African-American LGBTQ community

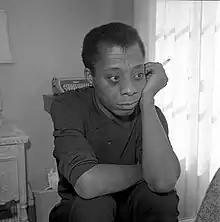
American writer and civil rights activist James Baldwin in Los Angeles, 1964. Baldwin was a prominent trailblazer of LGBT literature in the 20th century, particularly his 1956 novel "Giovanni's Room"

The African-American LGBT community, otherwise referred to as the Black American LGBT community, is part of the overall LGBTQ culture and overall African-American culture. The initialism "LGBTQ" stands for lesbian, gay, bisexual, transgender, and queer.